Laser

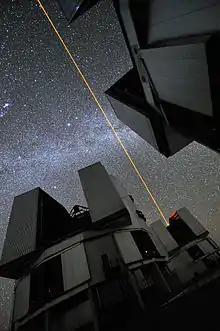
Laser application in astronomical adaptive optics imaging

Lasers can be used as incapacitating non-lethal weapons. They can cause temporary or permanent vision loss when directed at the eyes. Even lasers with a power output of less than one watt can cause immediate and permanent vision loss under certain conditions, making them potentially non-lethal but incapacitating weapons. The use of such lasers is morally controversial due to the extreme handicap that laser-induced blindness represents. The Protocol on Blinding Laser Weapons bans the use of weapons designed to cause permanent blindness. Weapons designed to cause temporary blindness, known as dazzlers, are used by military and sometimes law enforcement organizations.